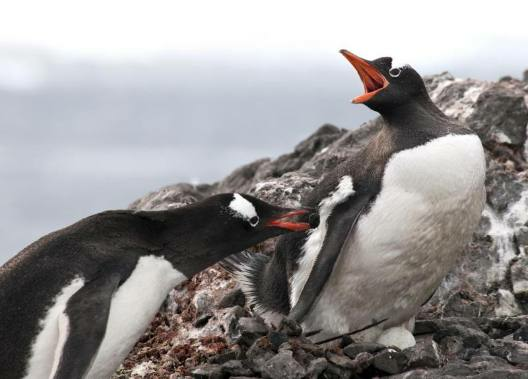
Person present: No